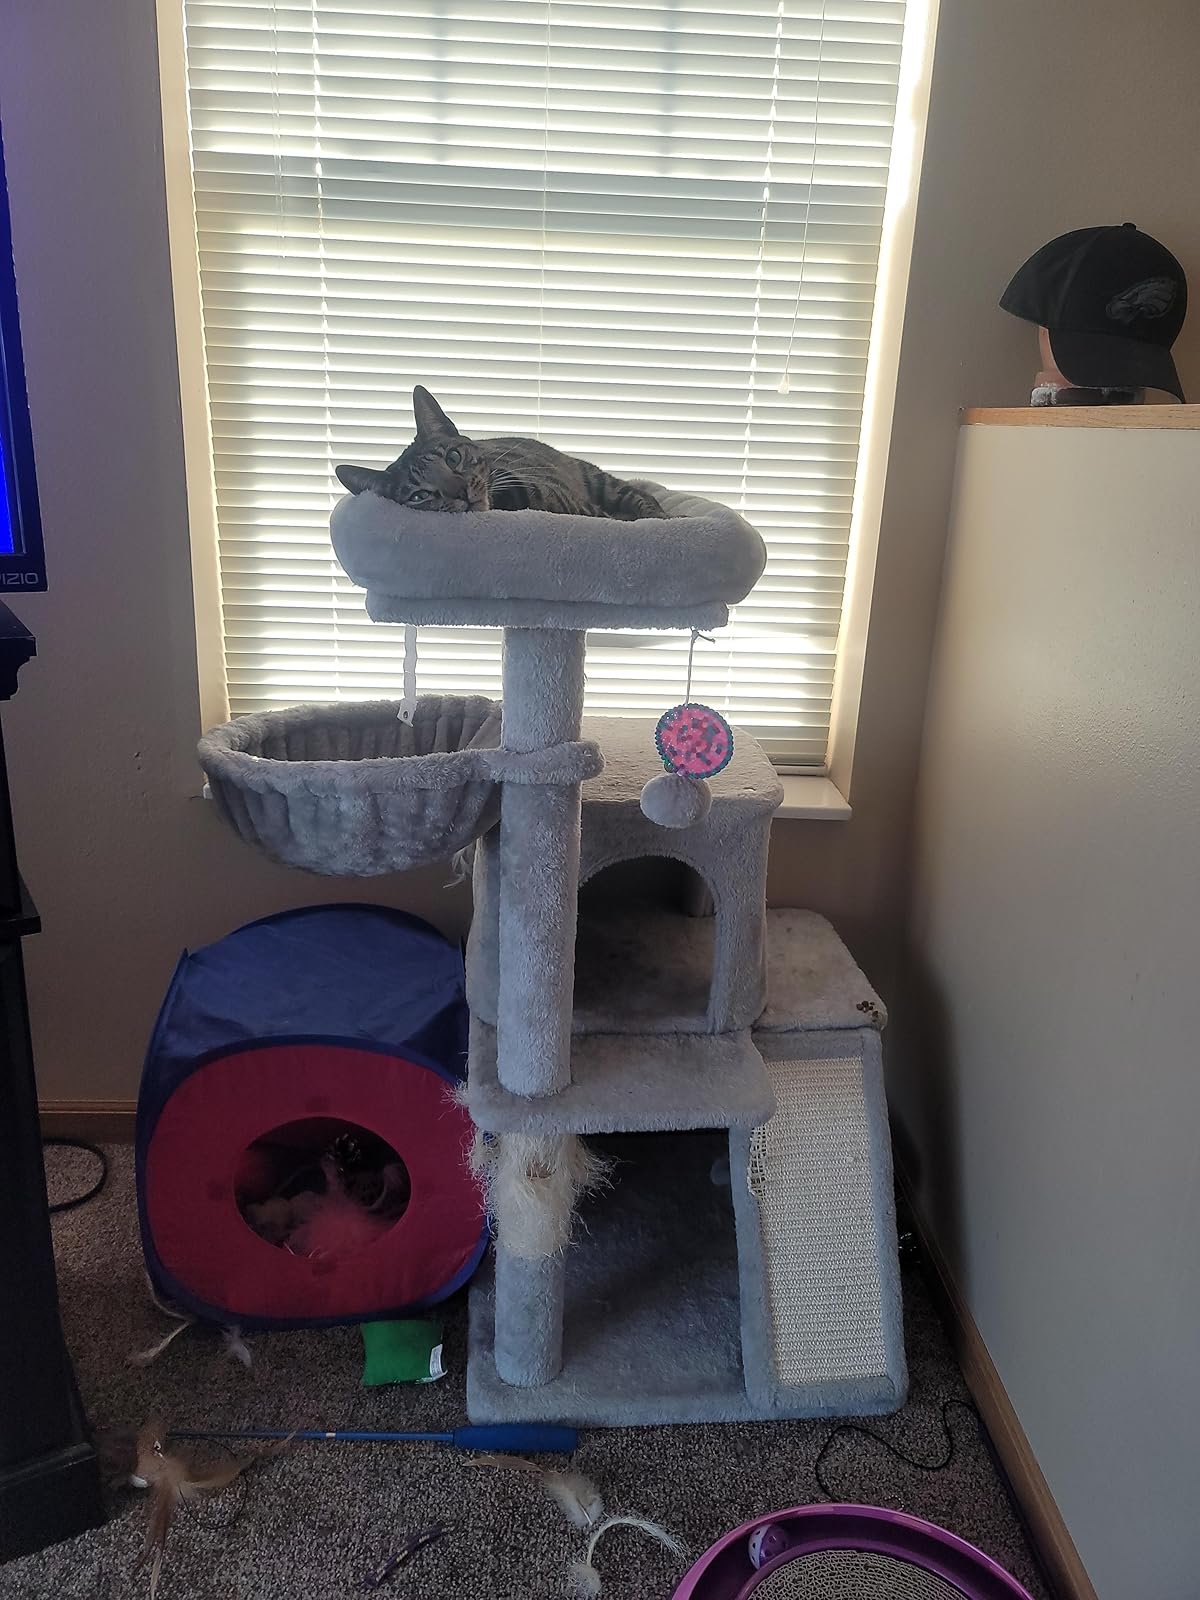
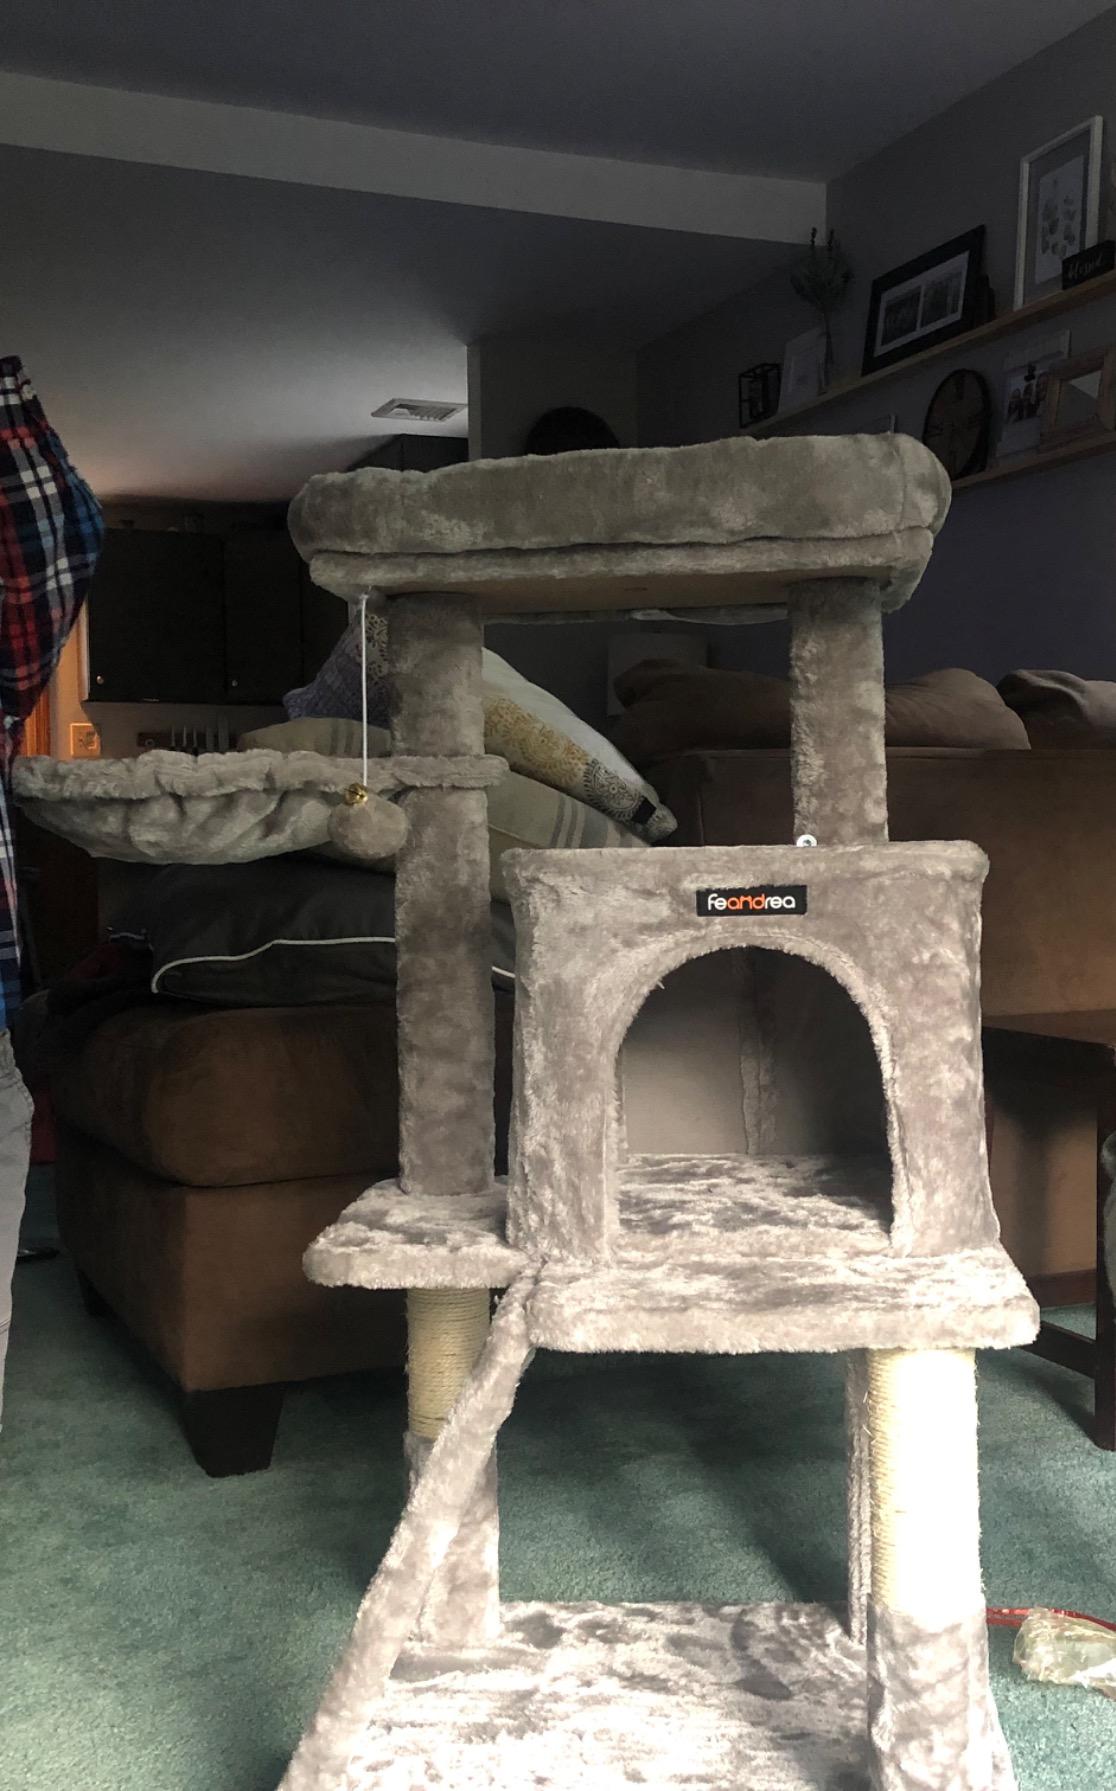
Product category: items_cat tree
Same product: yes